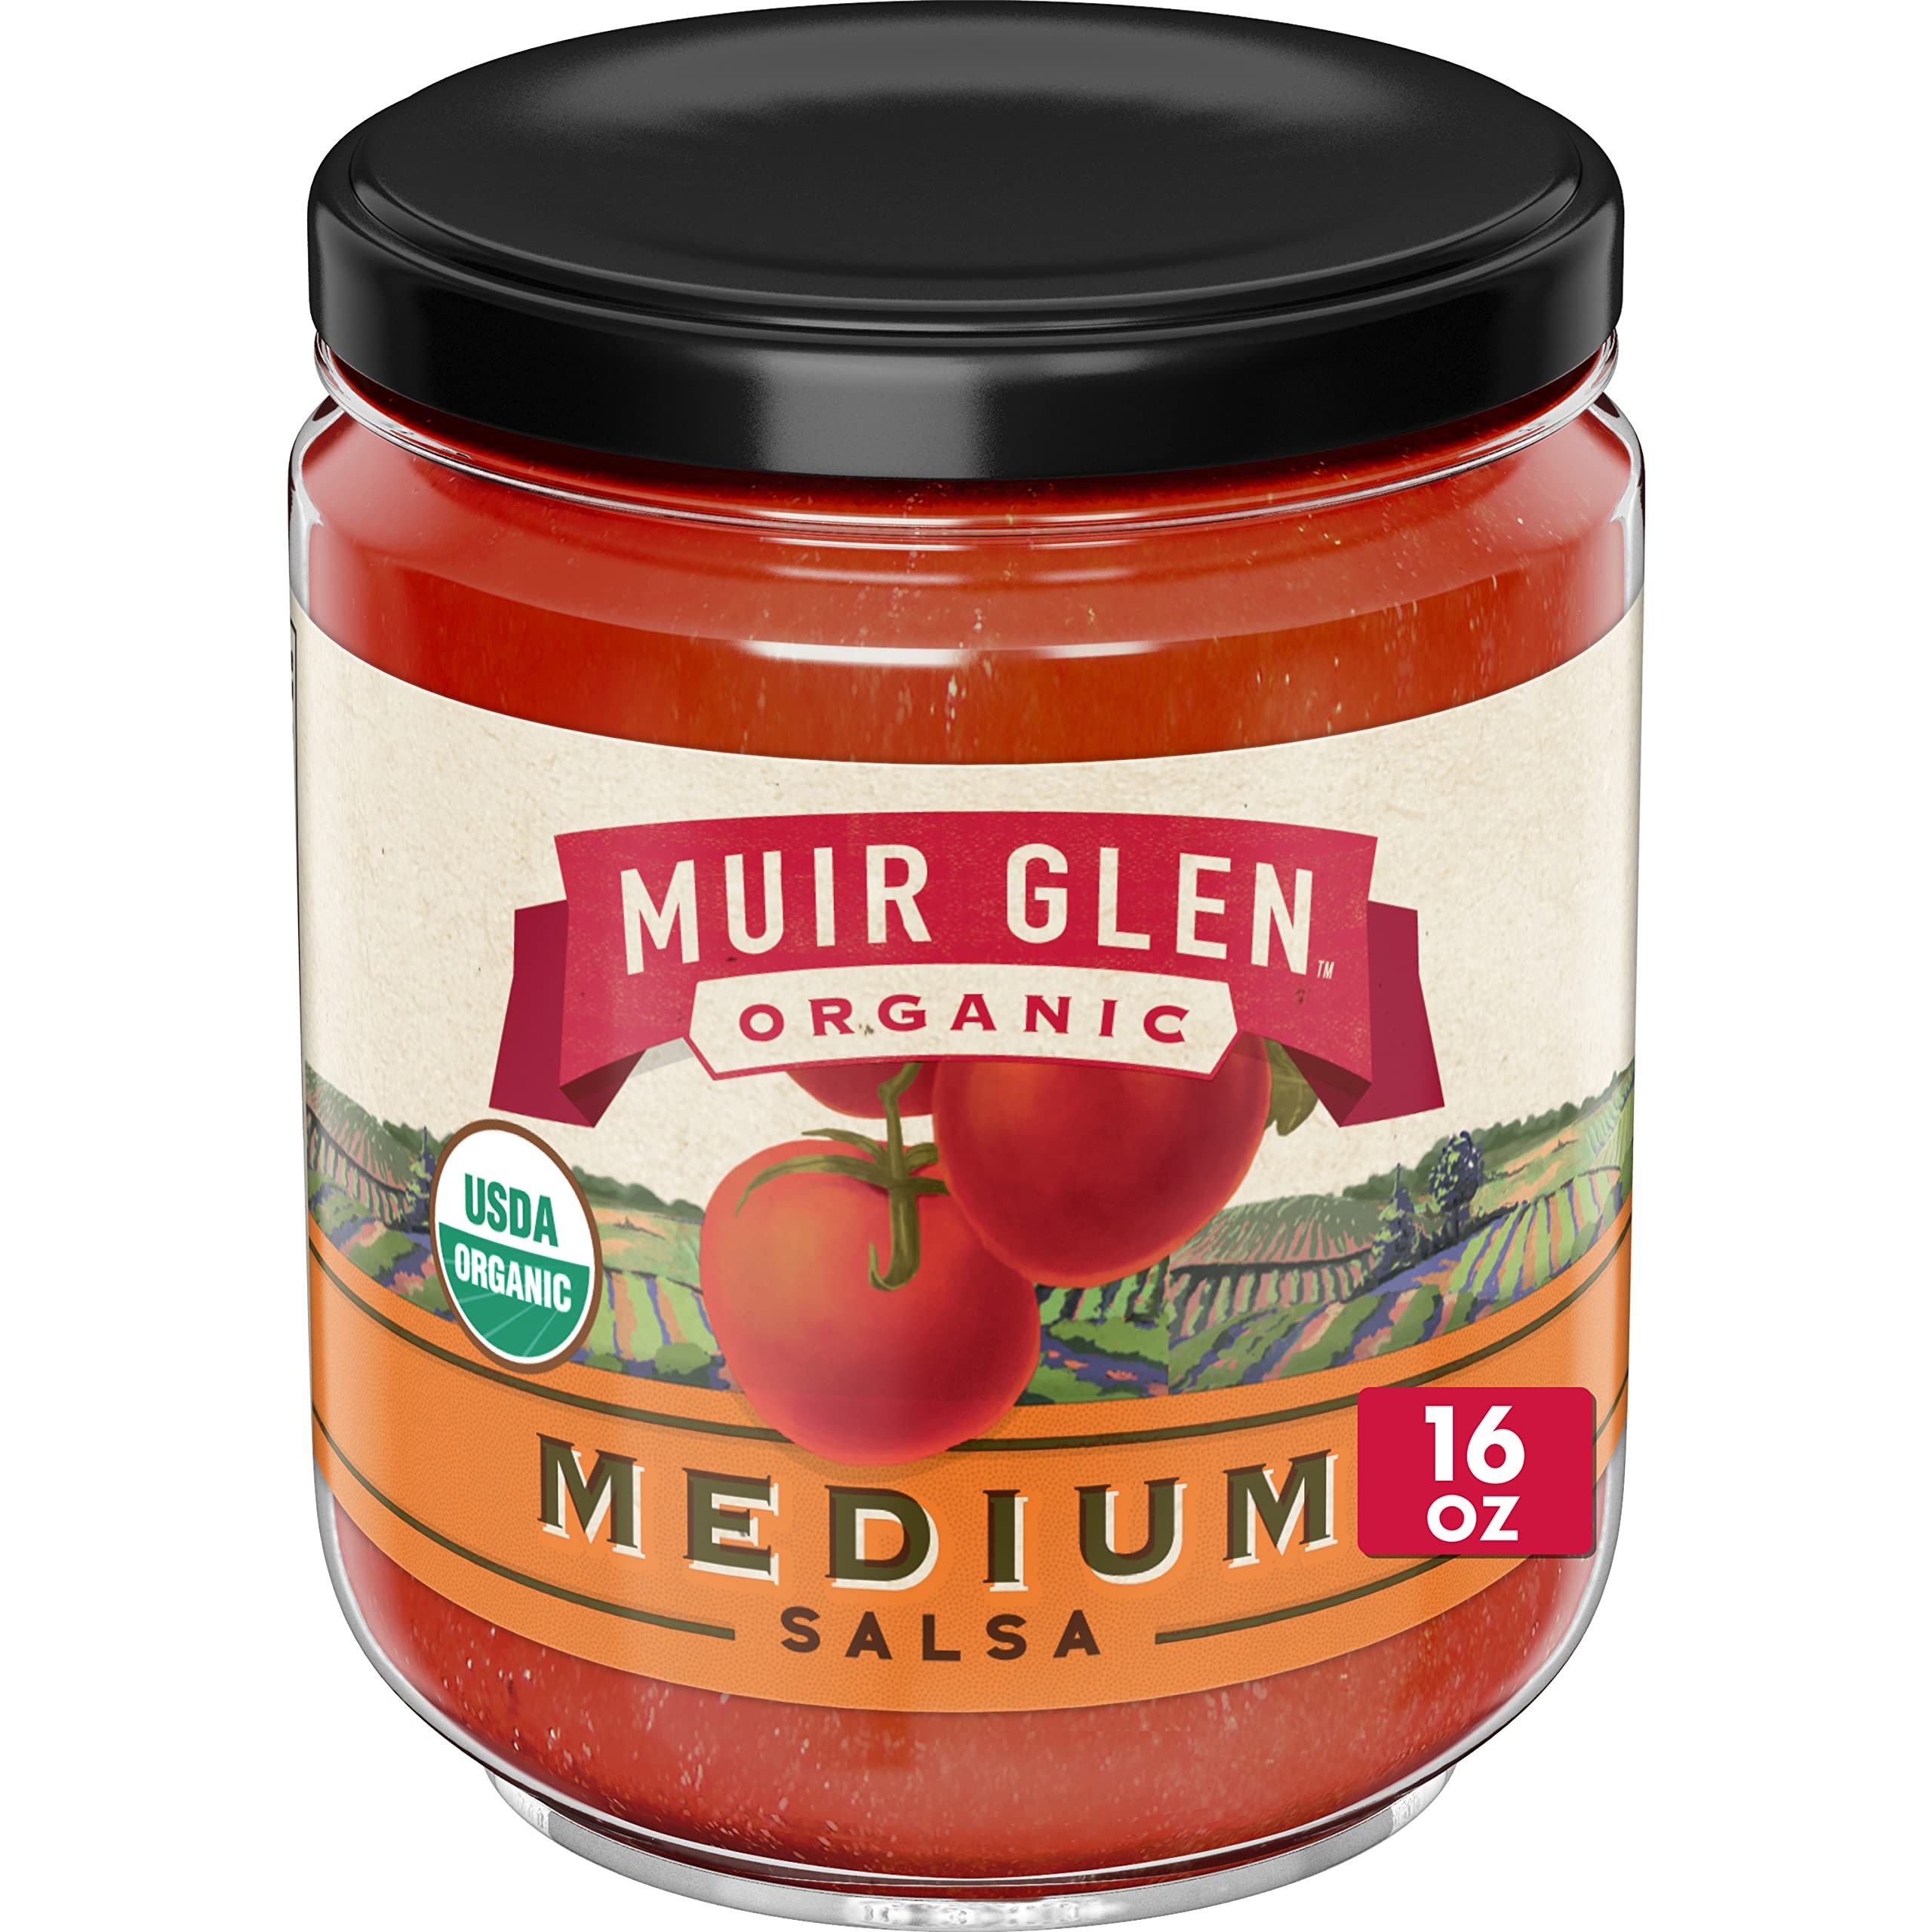
Item Name: Muir Glen USDA Certified Organic Medium Salsa, 16 oz
Bullet Point 1: TASTE OF SALSA: Vine-ripened tomatoes picked at the peak of flavor so you can enjoy the taste and joy of summer in every jar
Bullet Point 2: TRADITIONAL FLAVORS: Muir Glen organic tomato sauce brings bright, bold flavor to this salsa
Bullet Point 3: QUALITY INGREDIENTS: Quality tomato salsa with no cholesterol, or trans or saturated fats
Bullet Point 4: GREAT TASTE: Delicious salsa with organic ingredients
Bullet Point 5: CONTAINS: 16 oz
Value: 16.0
Unit: Fl Oz

Price: 9.49